Wellington F.C. (Herefords)

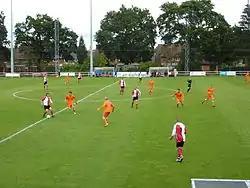
AFC Wulfrunians vs Wellington (Aug 2011)

The club was originally re-formed in 1968 as a youth side, playing on a pitch which had been loaned to them by a local farmer and changing in the village hall. The first league the club entered was Division 3 of the Herefordshire Football League. In 1978 the club moved to a new village playing field and, following the building of new wooden changing rooms in 1981, was invited into the Herefordshire League Premier Division. The club has won the championship of this league on seven occasions, the most recent three times by the reserve team following the promotion up the pyramid of the first team.